Lismore railway station

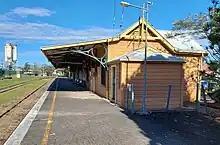
Platform and station building from the north east (2023 photograph)

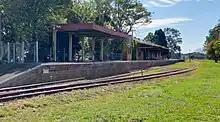
Platform and station building from the south (2023 photograph)

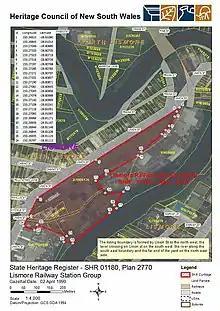
1180 – Lismore Railway Station group – SHR Plan No 1180 (5012081b100)

The former station complex consists of a third-class timber station building of a type 4 standard roadside design with a brick platform; a 2-road carriage shed with a sawtooth roof, originally 15 bays and later extended to 21 bays and a 2-road, corrugated iron locomotive shed in a straight shed design, all dating from 1894. The former station residence is located at 18 Malendy Drive.